1509 Constantinople earthquake

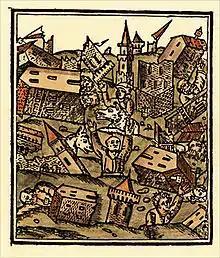
Woodcut depicting the effects of the 1509 earthquake

The sultan's residence Topkapı Palace was not damaged but Bayezid II's bedroom collapsed at the tremor, with the sultan only saved by the fact he had left his chambers a few hours earlier to get up to prayer. After staying for ten days in a tent set up in the palace garden, Bayezid II went to stay in the former capital of Edirne.